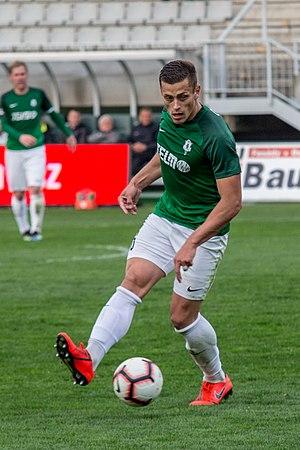
Tomáš Holeš, né le 31 mars 1993 à Nové Město na Moravě en Tchéquie, est un footballeur tchèque qui évolue au poste d'arrière droit au Slavia Prague.